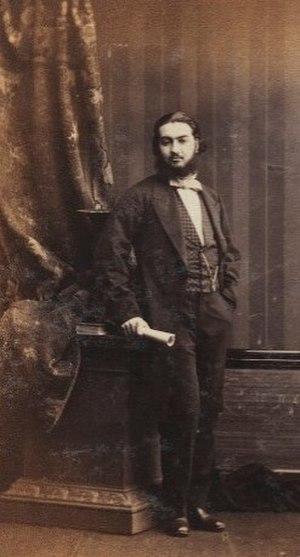
Demetrius Stefanovich Schilizzi, né en 1839 et mort en 1893, fut le chef d'une puissante maison de banque à Londres après avoir commencé sa carrière à Paris.